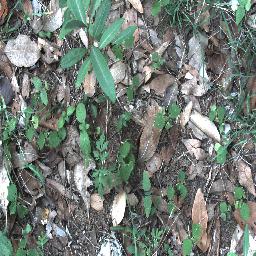
Label: rubber_vine